Ron Randell

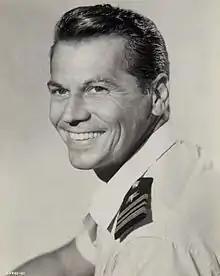
Randell in "Follow the Boys" (1963)

Ronald Egan Randell (8 October 1918 – 11 June 2005) was an Australian actor. After beginning his acting career on the stage in 1937, he played Charles Kingsford Smith in the film "Smithy" (1946). He also had roles in "Bulldog Drummond at Bay" (1947), "Kiss Me Kate" (1953), "I Am a Camera" (1955), "Most Dangerous Man Alive" (1961) and "King of Kings" (1961).